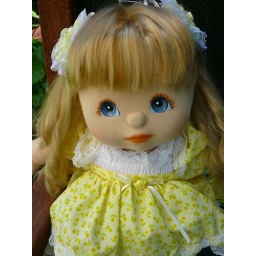
V part Ash 'Talia' in original yellow party dress with replica yellow barrettes